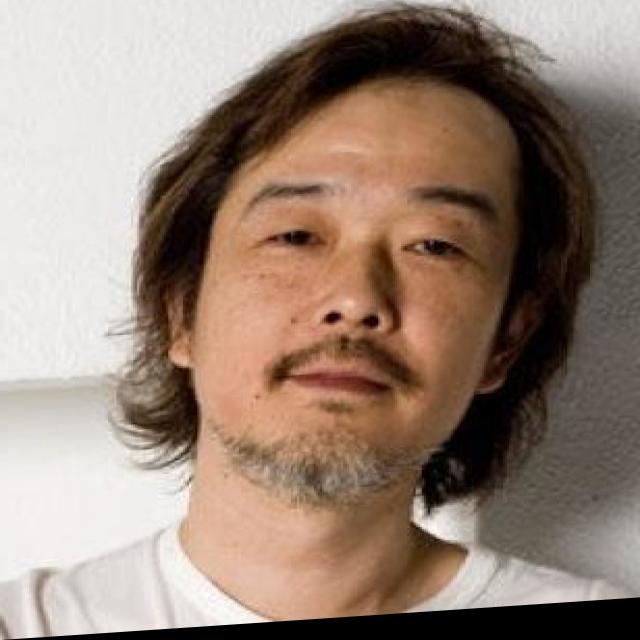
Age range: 45-64